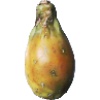
Label: Cactus fruit 1